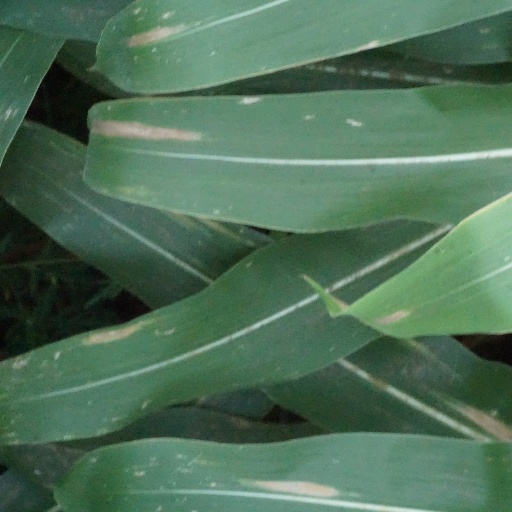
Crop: maize; corn